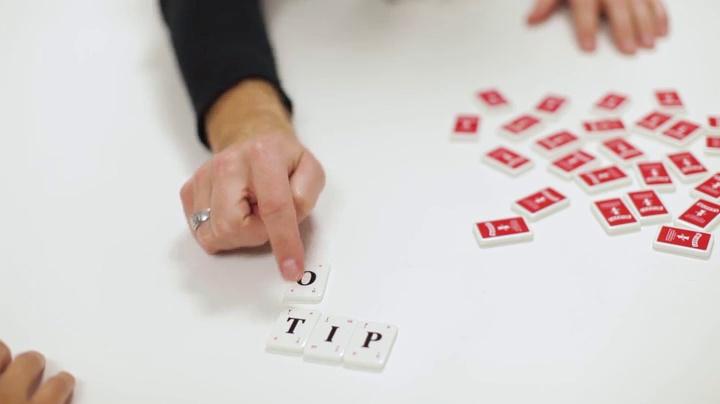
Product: Waddington's Number 1 Lexicon-GO! Word Game
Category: Toys & Games | Games & Accessories | Card Games
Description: Part of the globally renowned Waddington’s Number 1 Lexicon game family.
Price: $13.00
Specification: ProductDimensions:1x1x3.1inches|ItemWeight:14.2ounces|ShippingWeight:14.2ounces(Viewshippingratesandpolicies)|ASIN:B07D3M72X8|Itemmodelnumber:2777|Manufacturerrecommendedage:6yearsandup